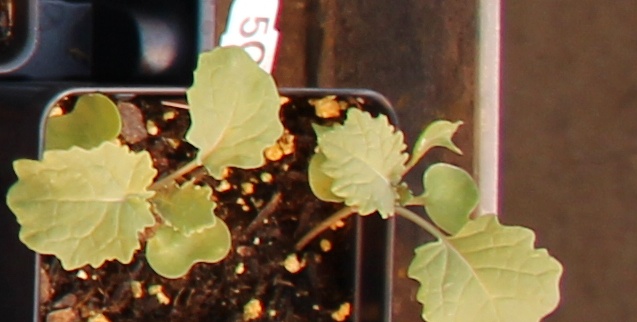
Label: Canola